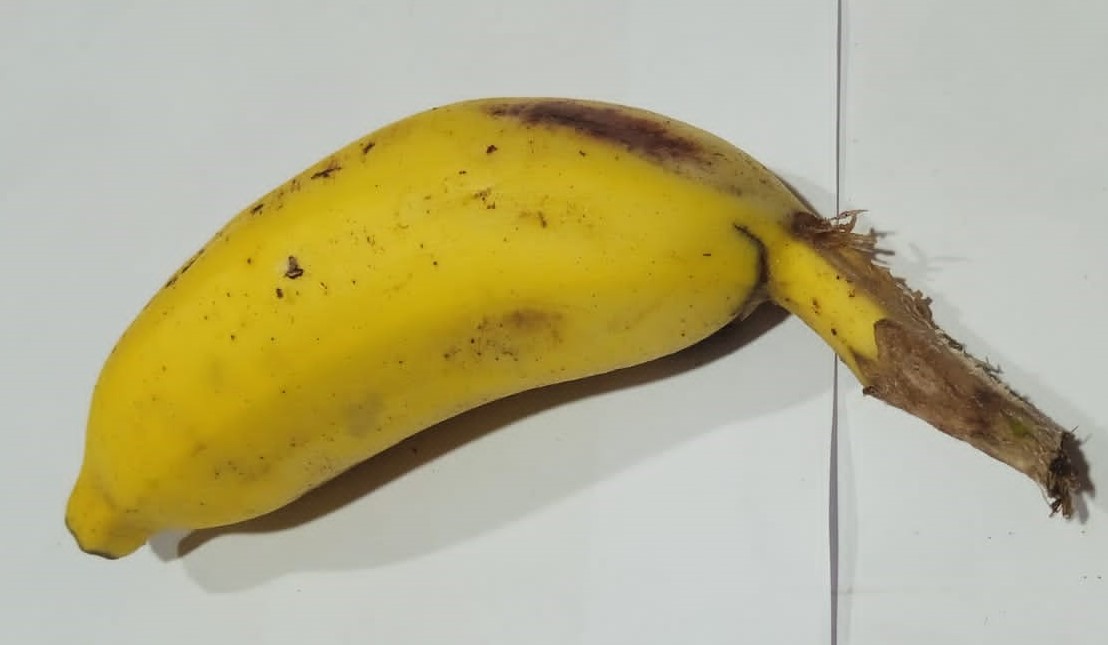
Fruit: banana
Condition: fresh